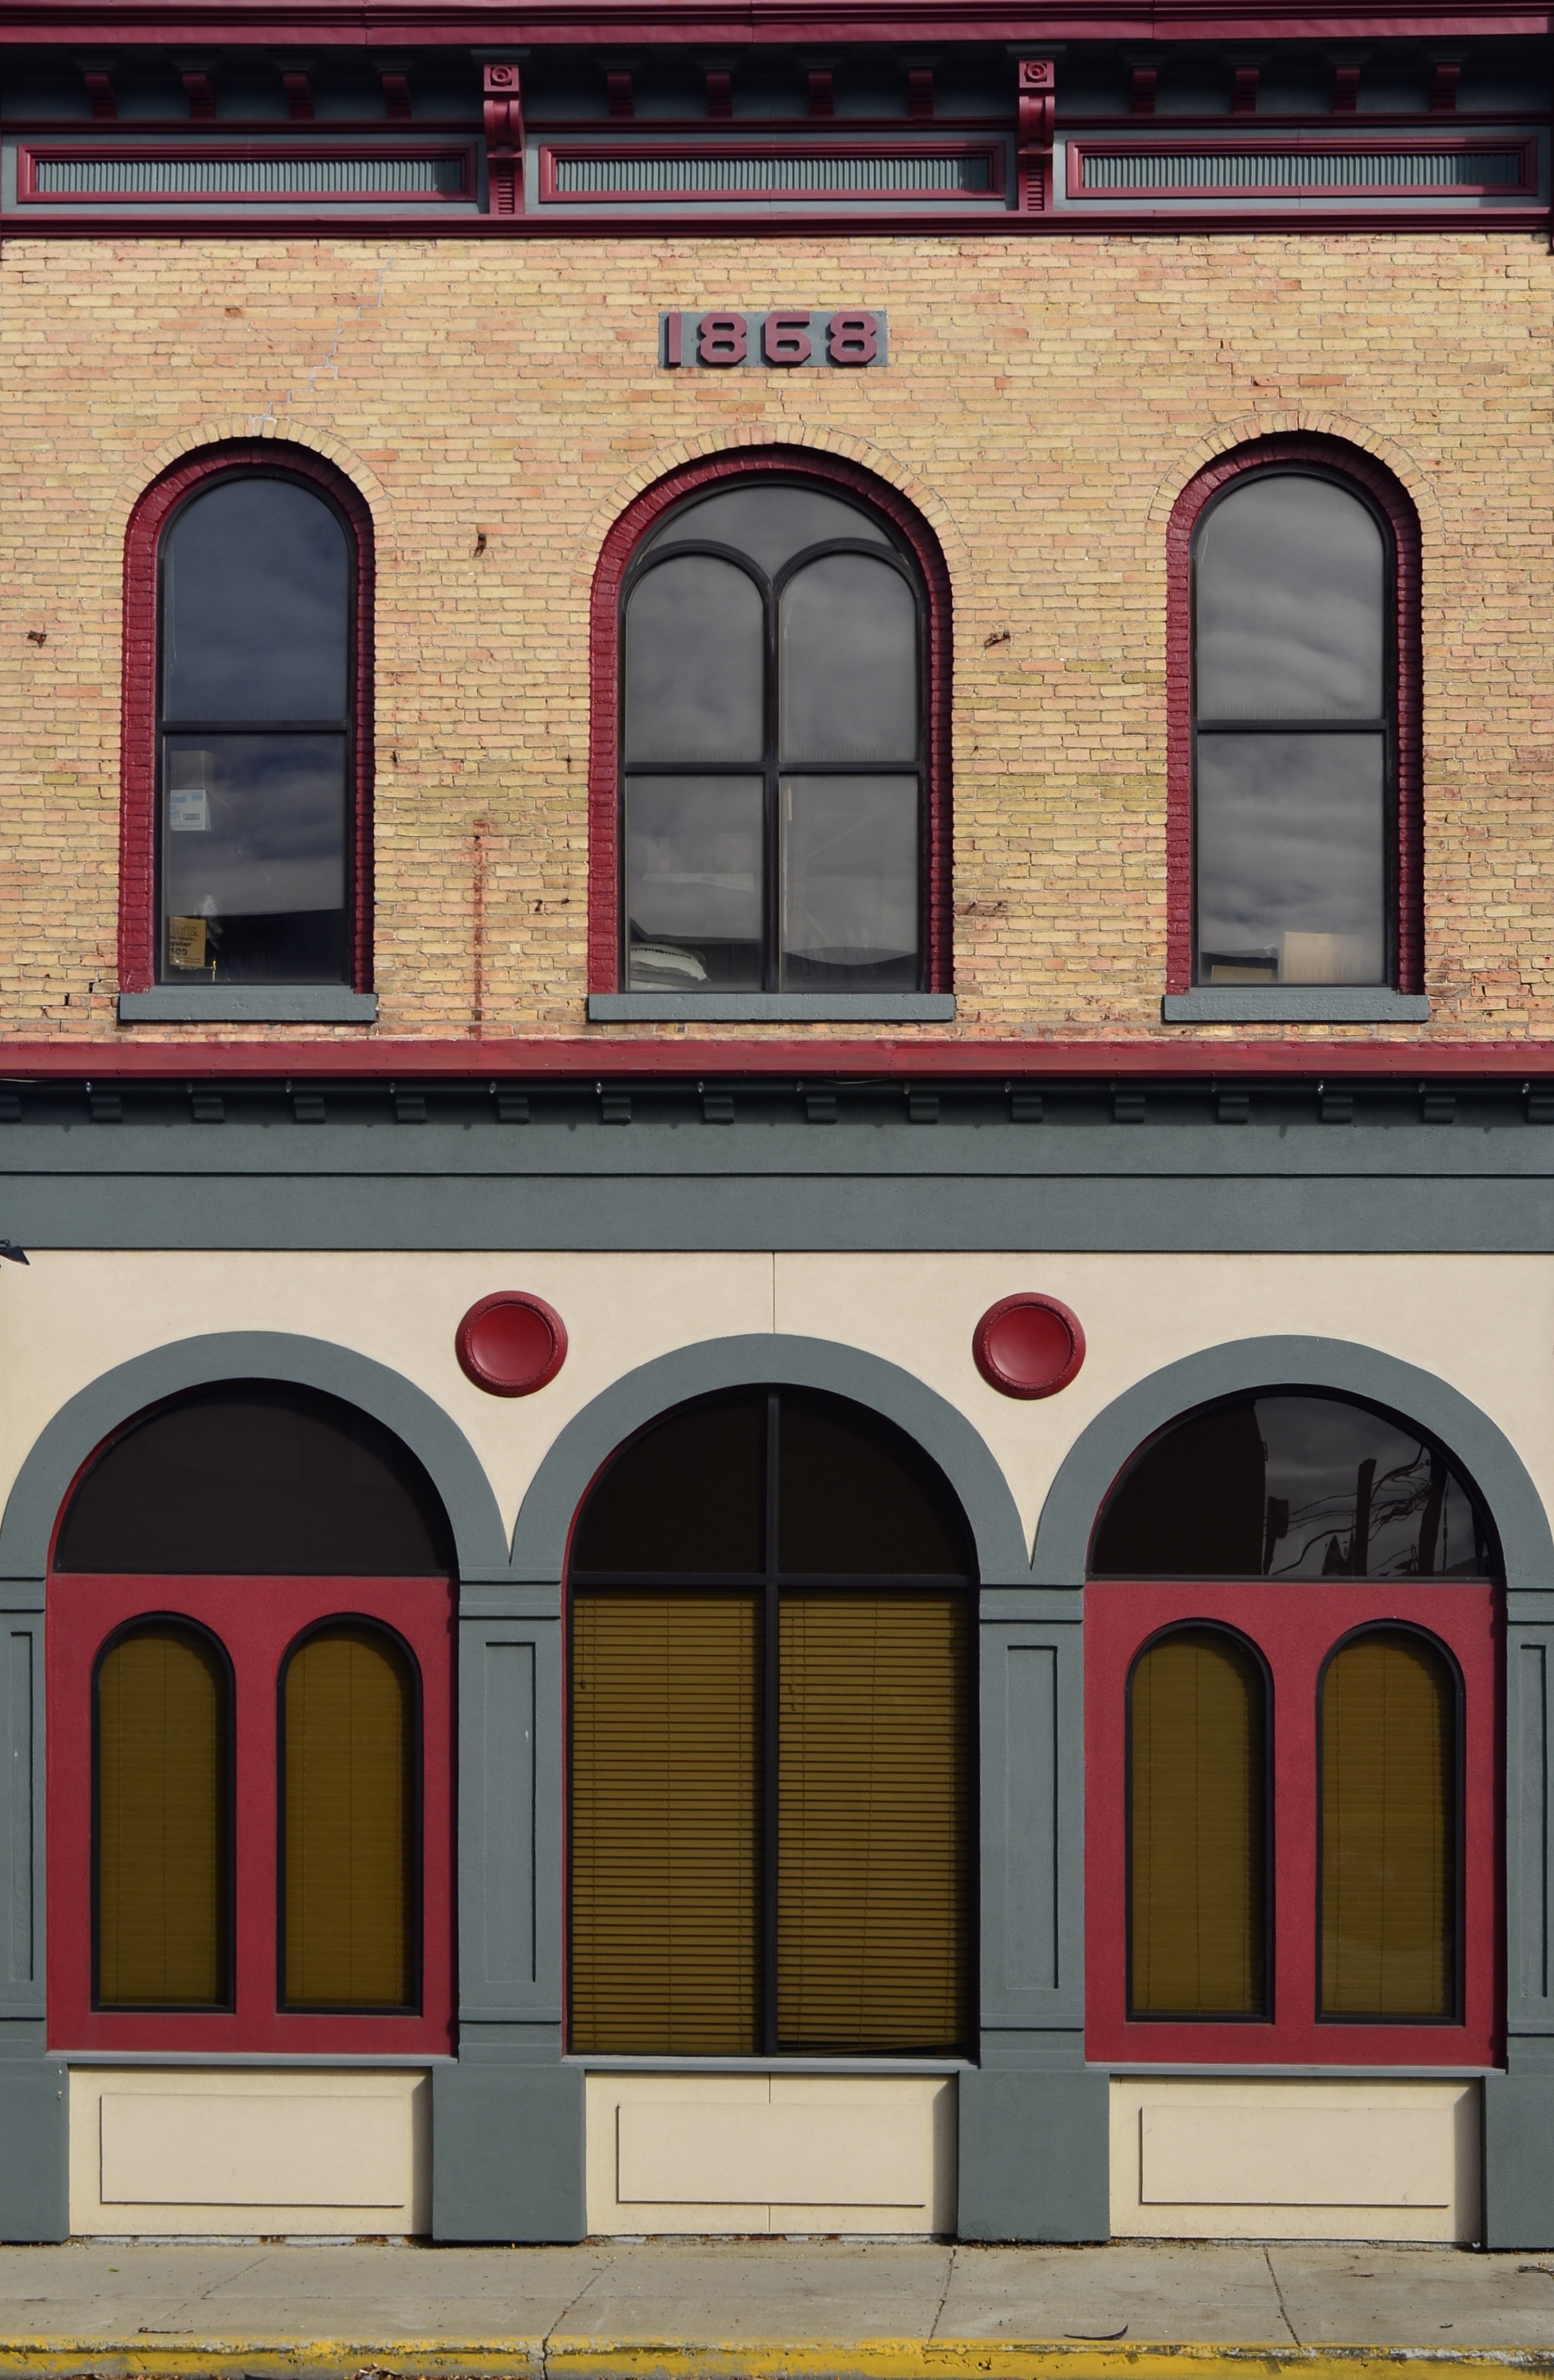
architecture, house, window, wall, arch, red, color, usa, facade, exterior, brick, door, interior design, design, buildings, windows, a, graphic, shape, architectural, indiana, elkhart